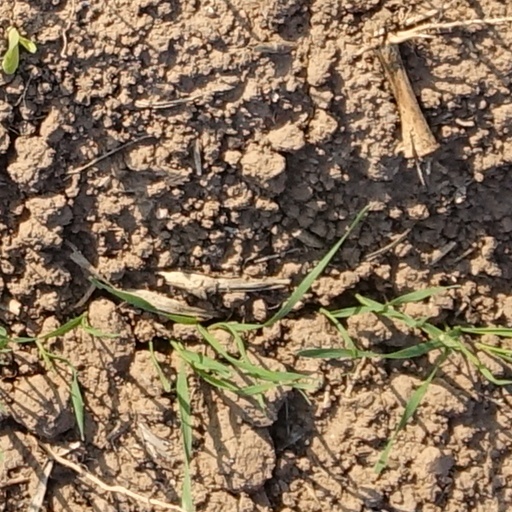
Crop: wheat